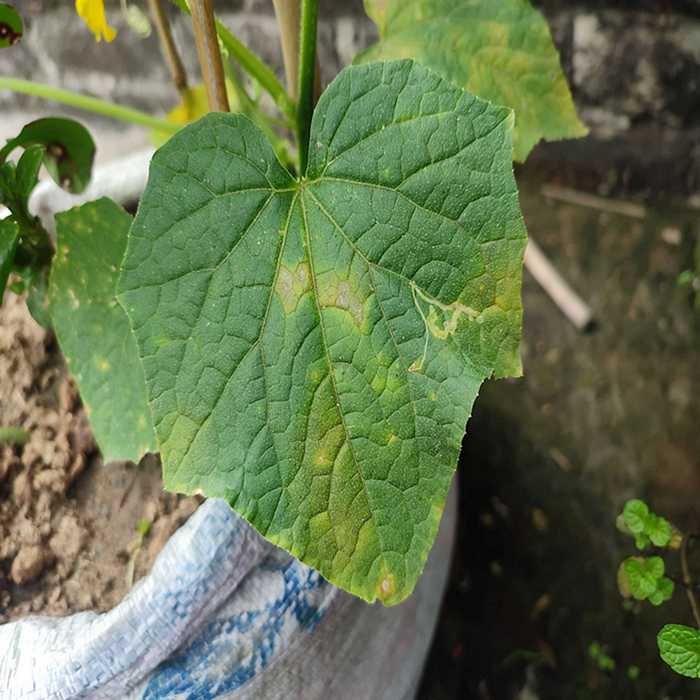
Plant: Cucumber
Label: Downy mildew